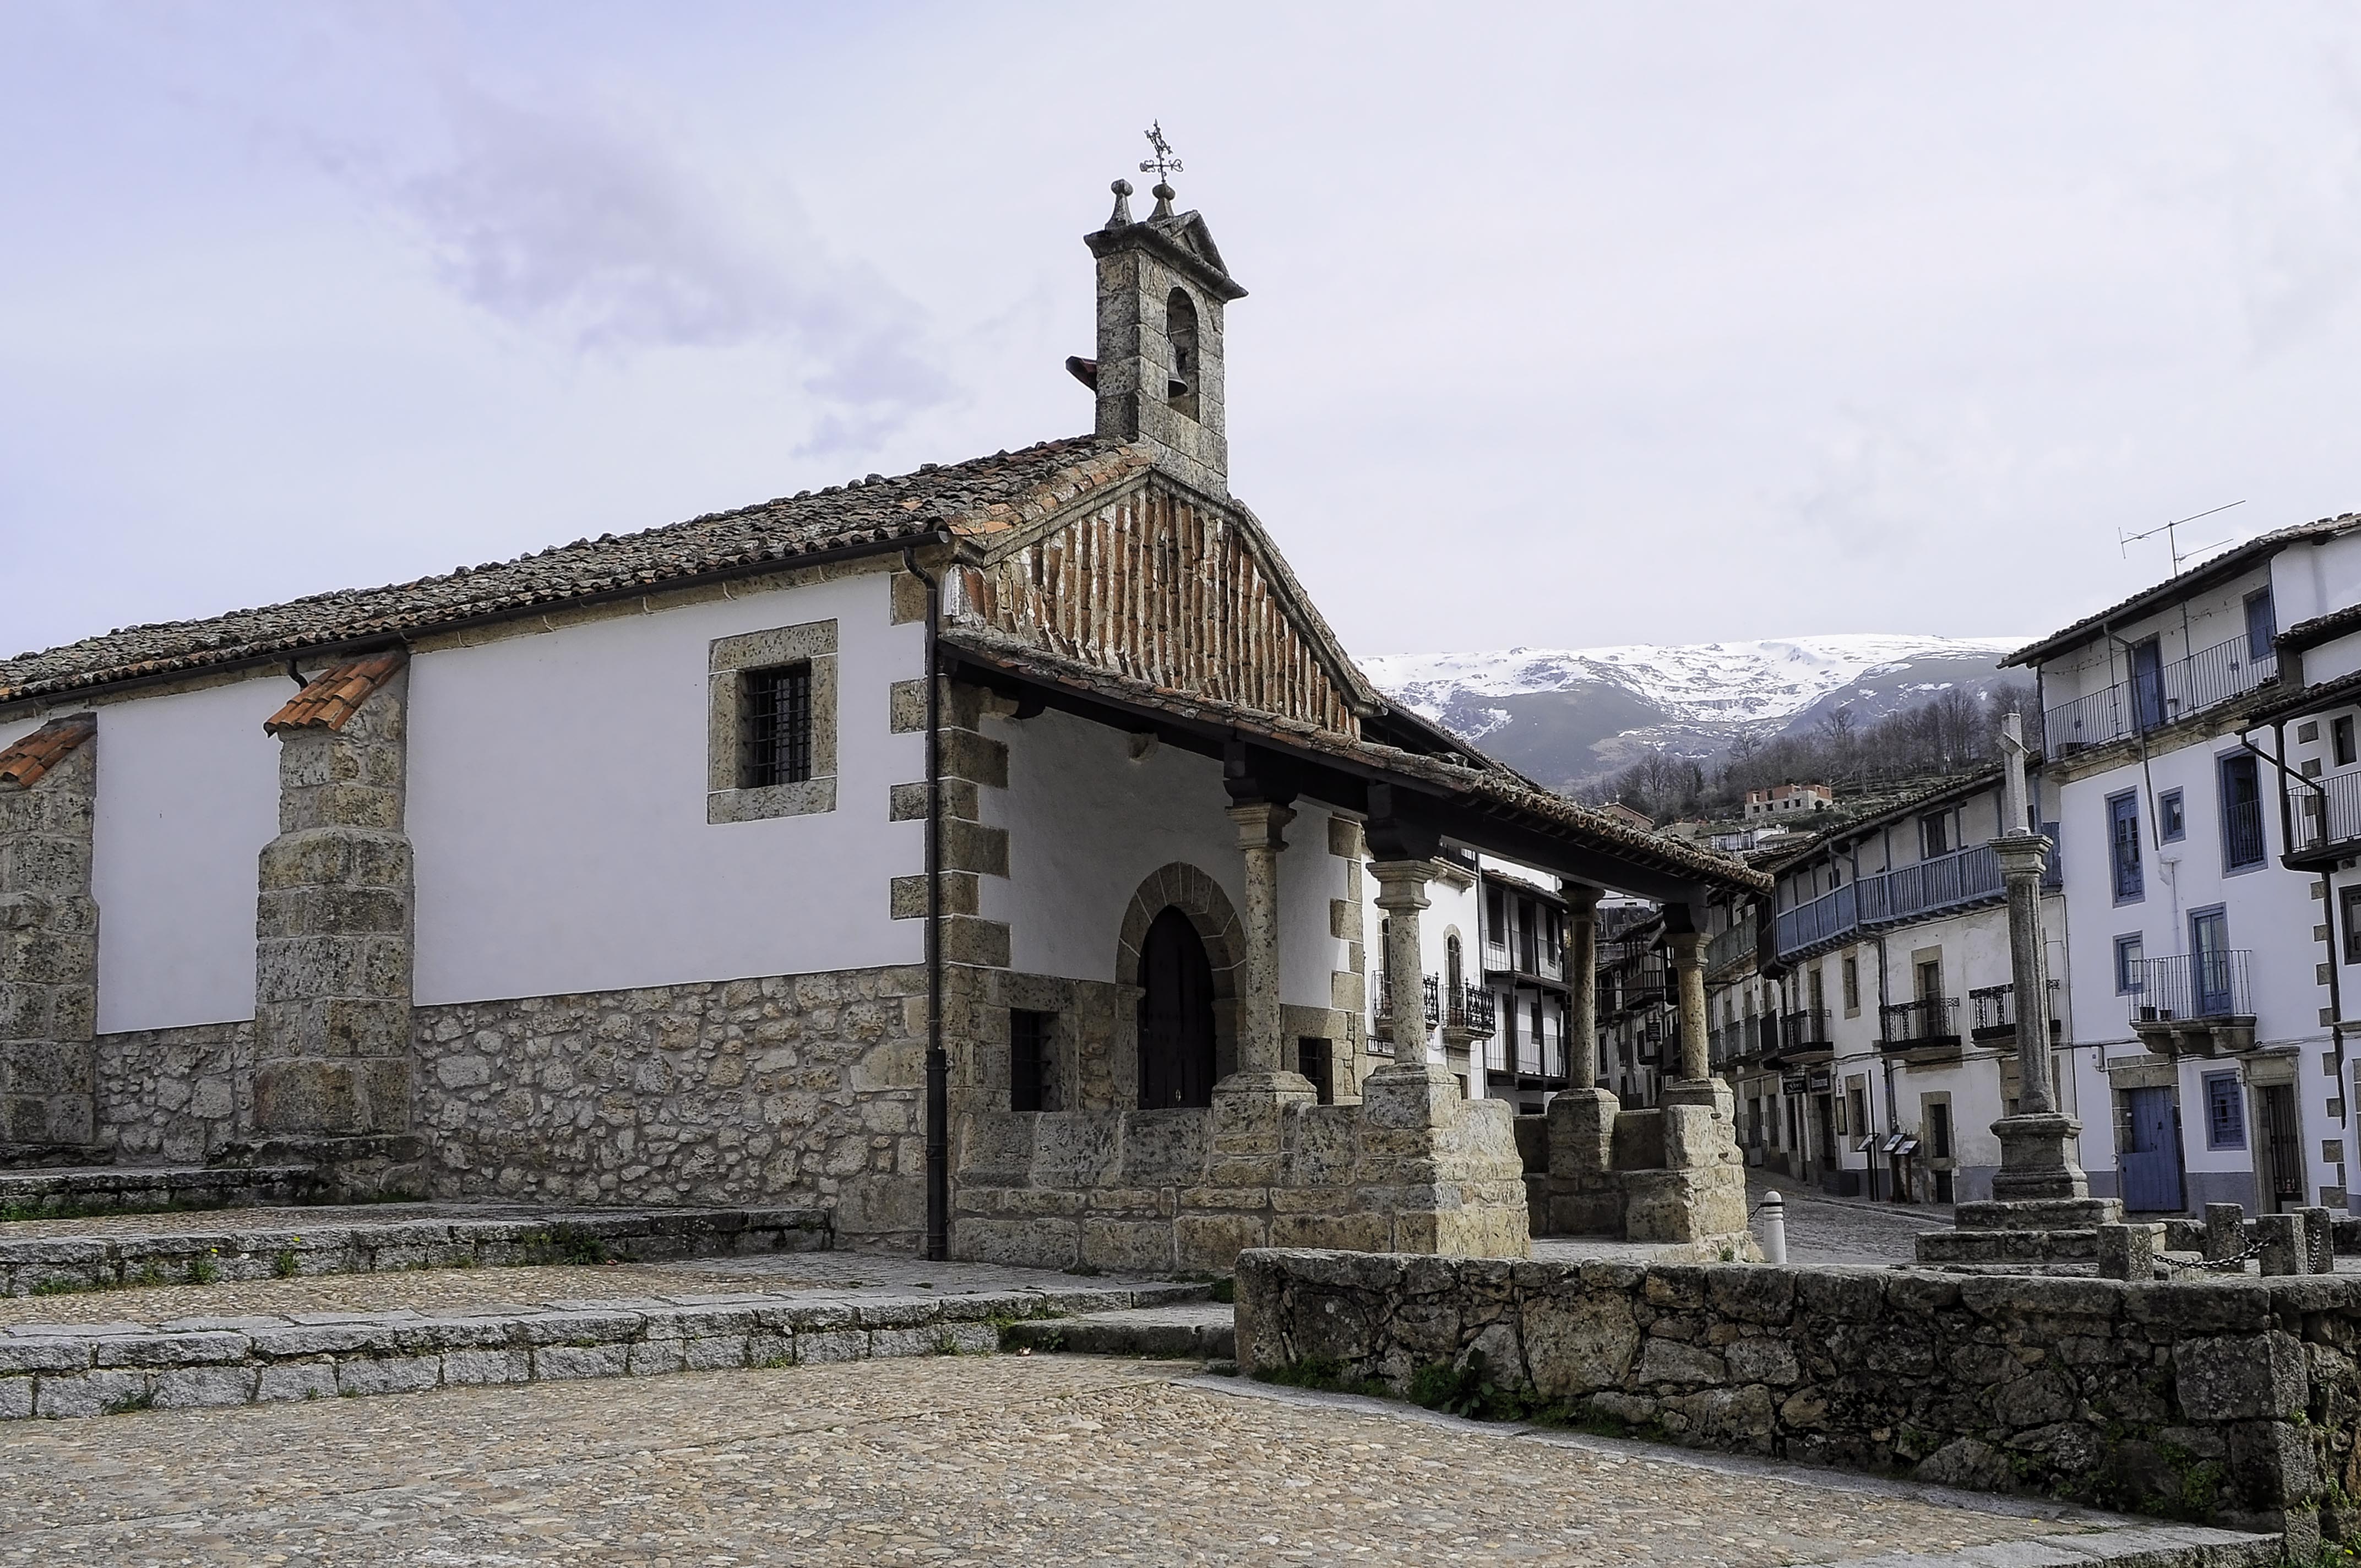
snow, winter, house, town, building, chateau, village, cottage, church, chapel, place of worship, monastery, candelario, salamanca, history, estate, montana, ancient history